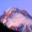
Label: mountain